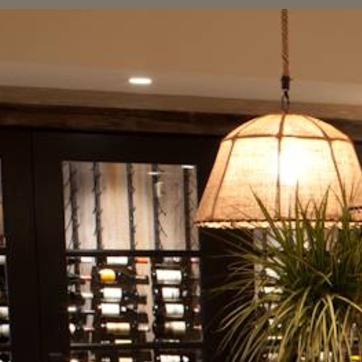
Material: glass